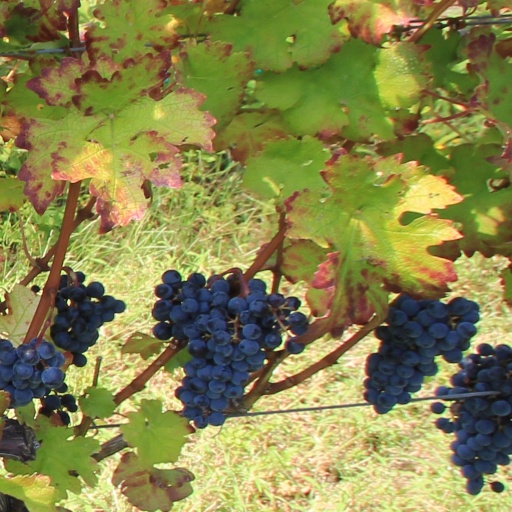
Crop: grape